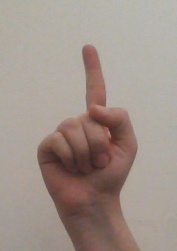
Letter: bb